Vries Strait

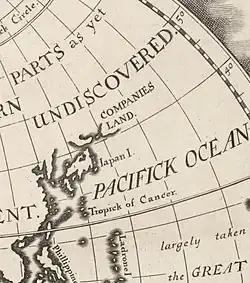
"Companies Land" on an English map from 1700. "Vries Strait" initially separated it from Staten Island or Hokkaido.

The Dutch sailor Maarten Gerritszoon Vries explored the seas north of Japan for the Dutch East India Company in 1643. Sometimes credited with making the first European contact with Urup and Iturup, he actually recorded exaggerated nonsense or phantom islands, claiming the region held the enormous continental Company Landnamed after the VOCand the large and prosperous Staten Island, named after the States General. "Vries Strait" was the imaginary body of water that separated these imaginary places. However, they both survived on European maps of the region for well over a century, even after Vitus Bering's lieutenant Martin Spanberg disproved their existence in anything like Vries's account. Nonetheless, having survived for so long on so many maps, the name was carried over to describe the extant strait between the actual islands in the area.